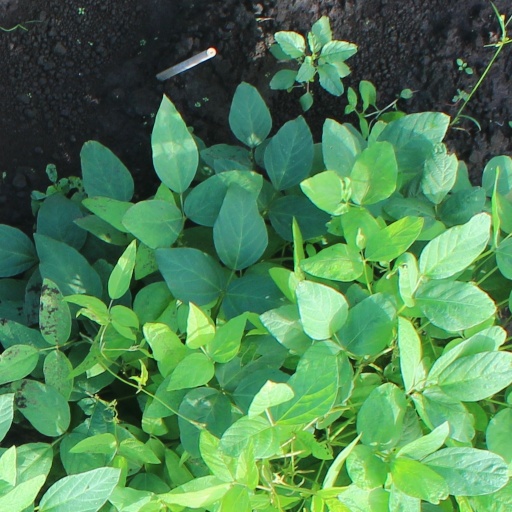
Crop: soybean